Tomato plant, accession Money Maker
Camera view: vertical (180 deg); turntable rotation: 270 degrees
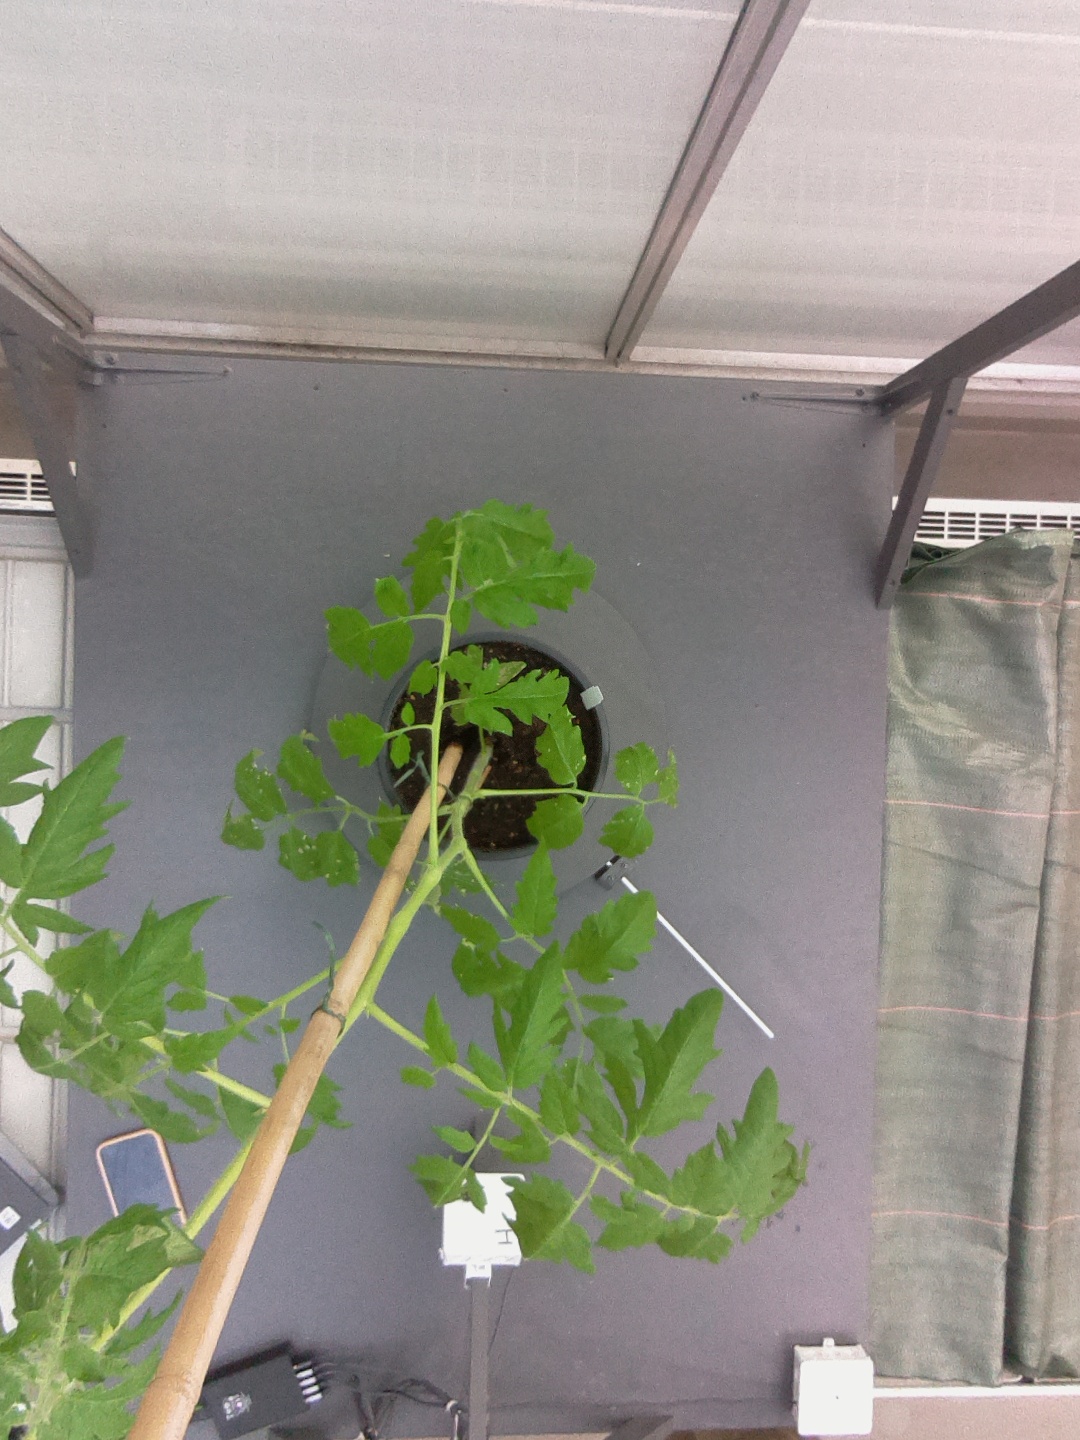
BBCH growth stage 52: 2 inflorescences visible